Harrachov

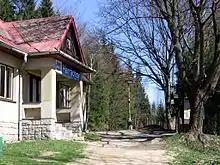
Harrachov-Mýtiny train station

The I/10 road (part of the European route E65 from Prague) passes through the town.